Embassy of South Korea, Bangkok

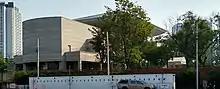
Embassy of South Korea in Bangkok

The South Korean Embassy in Bangkok has subordinate units including the Political Section, Economic Section, Consular Section, Culture and Public Information Section, General Affairs Section and a Defense Attaché Office. The Political and Economic Sections are responsible to conduct political/economic-related diplomatic negotiations and cooperation with the Thai government, investigating/reporting situations about Thai politics/economy and foreign policies. They also work together with political/economic-related international organizations or investigate/report activities concerning these kinds of organization.